Marcos Aguilar Vega

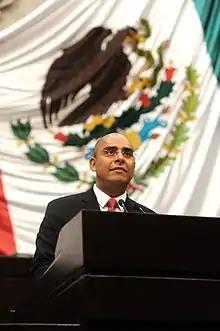

Marcos Aguilar Vega (born 5 July 1972) is a Mexican politician affiliated with the National Action Party (PAN). He served as a federal deputy in the 62nd Congress (2012–2015), representing